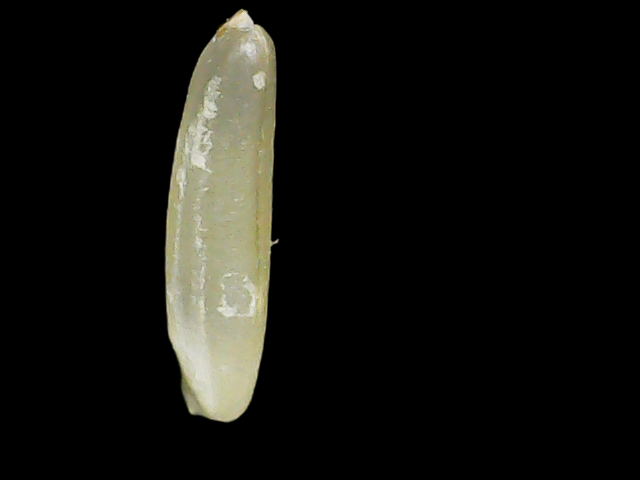
Rice variety: Binadhan25